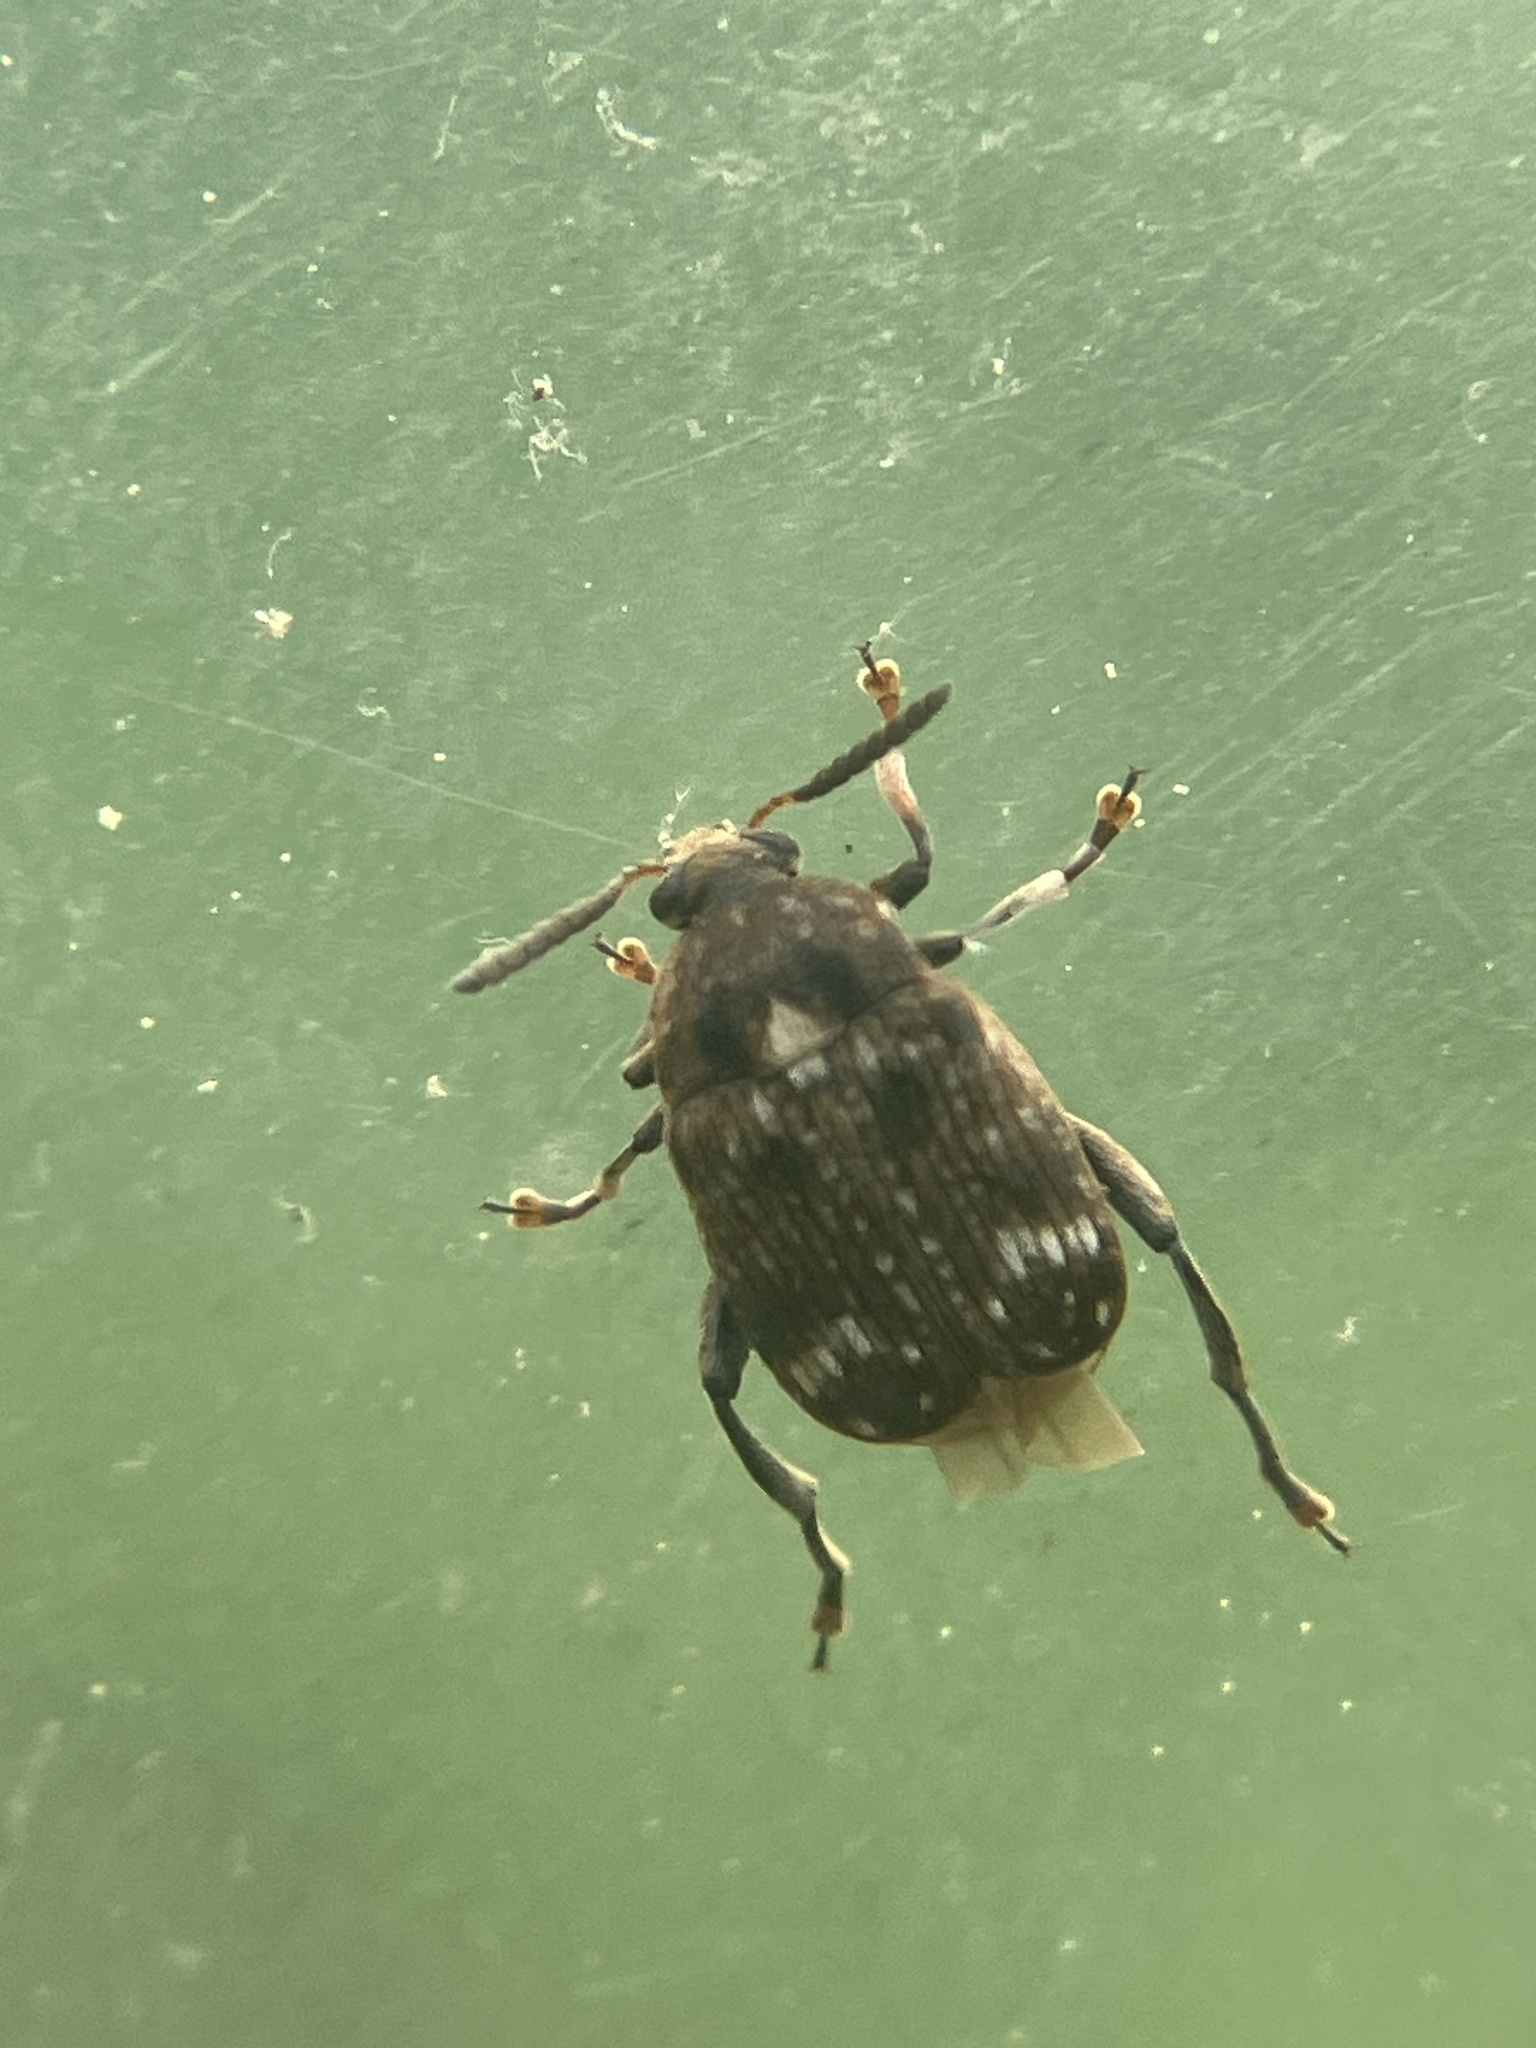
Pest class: pea_weevil